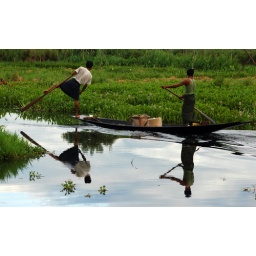
Burmese fishermen standing on a wooden dugout and paddling, passing by gardens of waterlillies